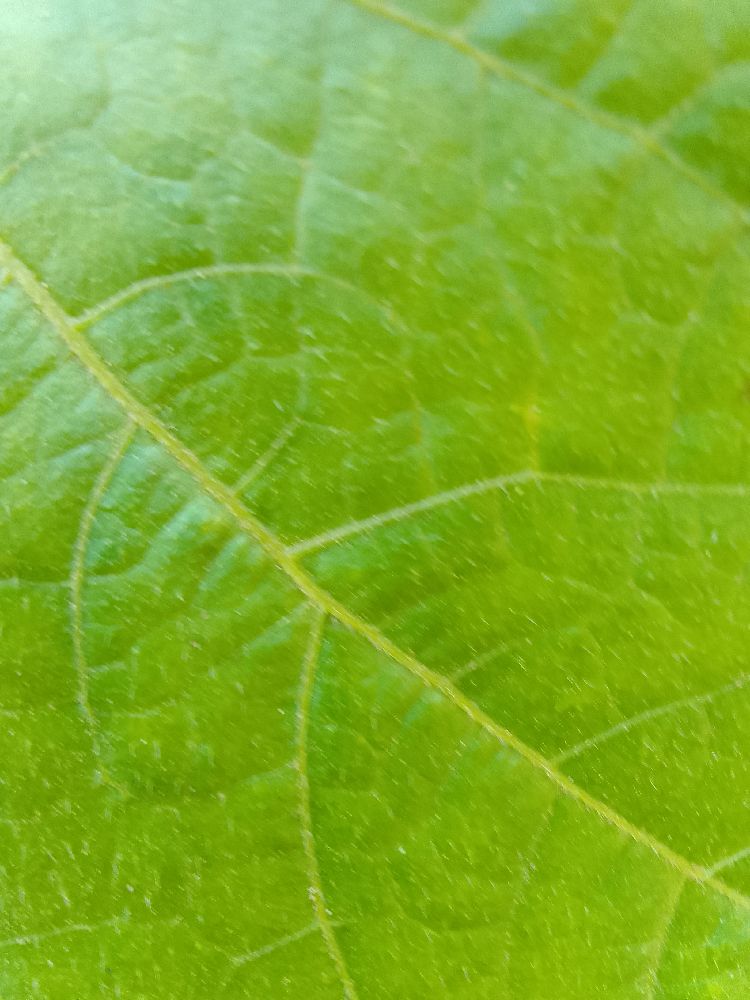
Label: healthy